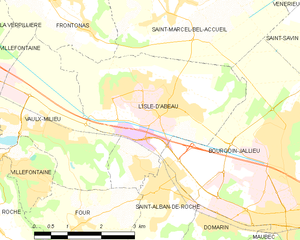
L'Isle-d’Abeau est une commune française, située dans le département de l'Isère, en région Auvergne-Rhône-Alpes, et autrefois rattachée à la province du Dauphiné.